Vellum

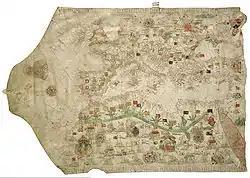
A portolan chart (map) by Jacobo Russo (Giacomo Russo) of Messina (1533)

Vellum allows some light to pass through it. It is made from the skin of a young animal. The skin is washed with water and lime (calcium hydroxide), and then soaked in lime for several days to soften and remove the hair.